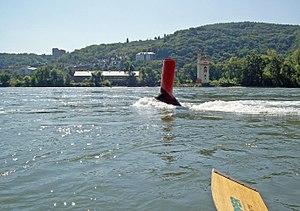
49° 58′ 28″ N, 7° 52′ 21″ E